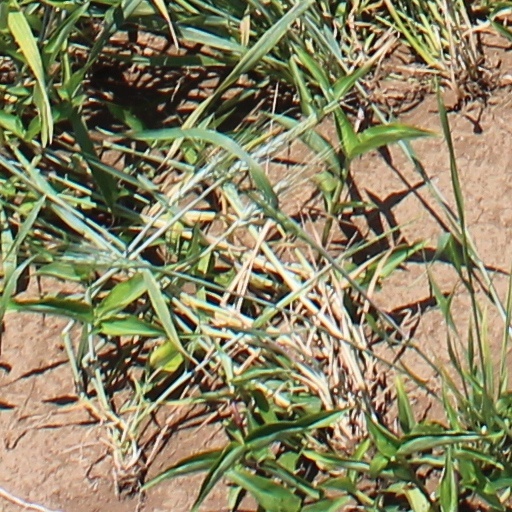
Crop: wheat